Answer in natural language. Which object is closer to the camera taking this photo, white refridgerator with water dispenser or black color shelving unit? Choose between the following options: black color shelving unit or white refridgerator with water dispenser
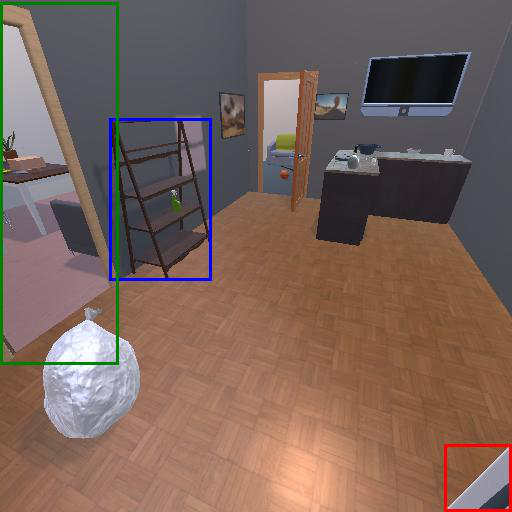
<answer>white refridgerator with water dispenser</answer>